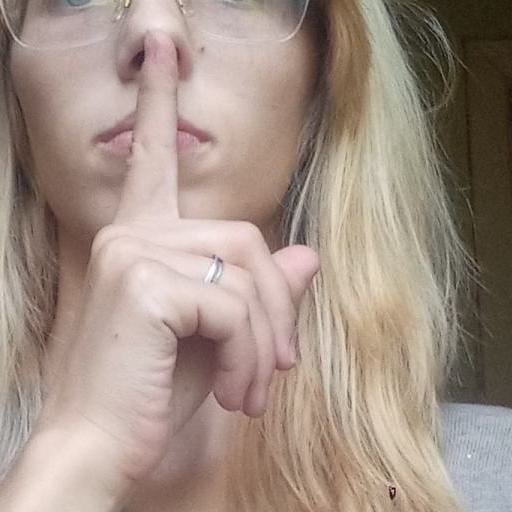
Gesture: mute